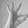
ASL letter: F